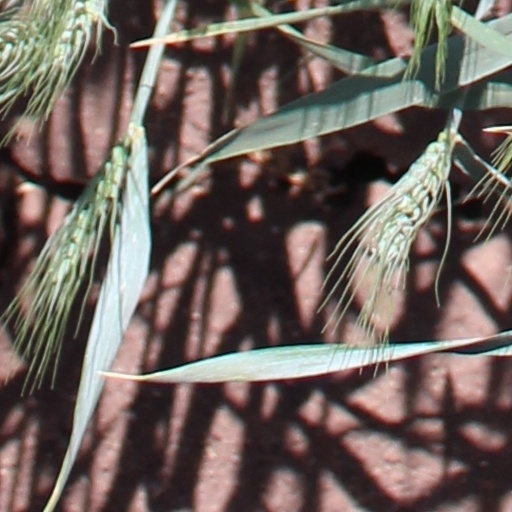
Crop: wheat